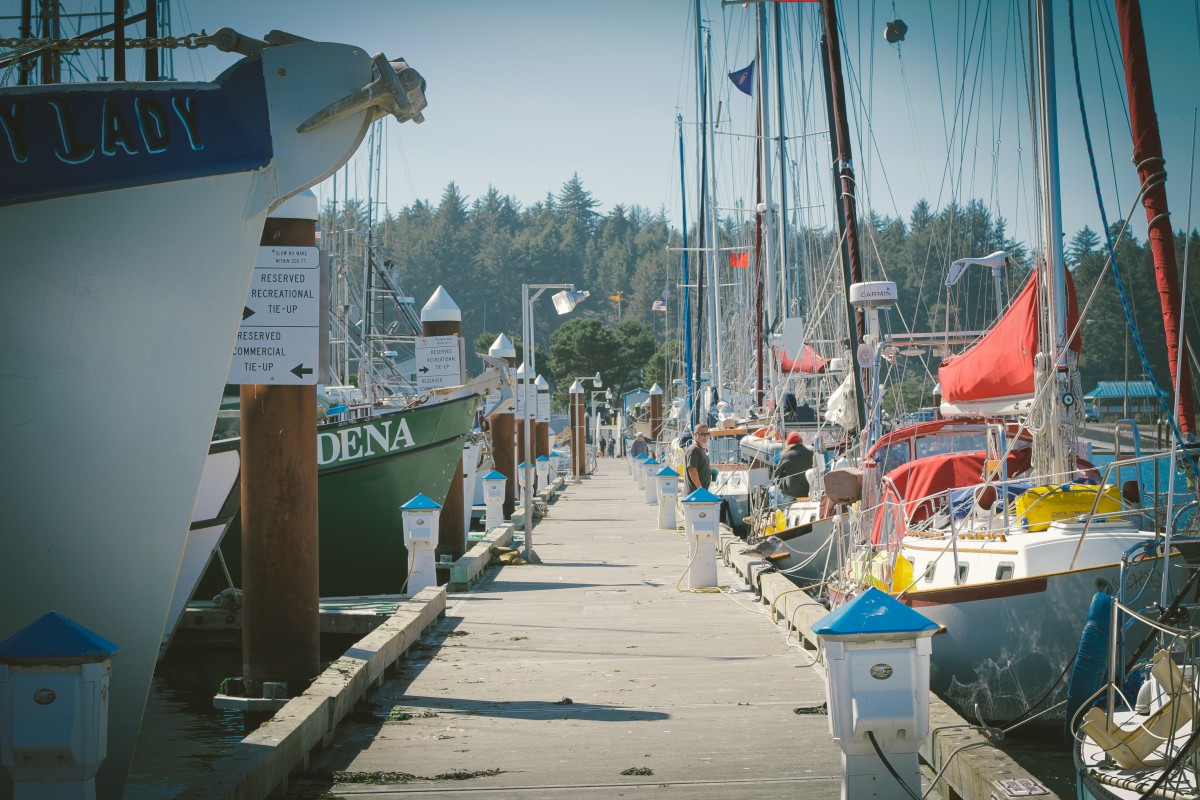
Tags: dock, boat, vacation, vehicle, mast, harbor, marina, port, waterway